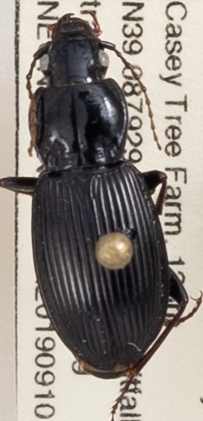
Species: Pterostichus stygicus
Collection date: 2019-09-10
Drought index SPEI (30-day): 0.444
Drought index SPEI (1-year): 1.45
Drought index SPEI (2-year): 2.042